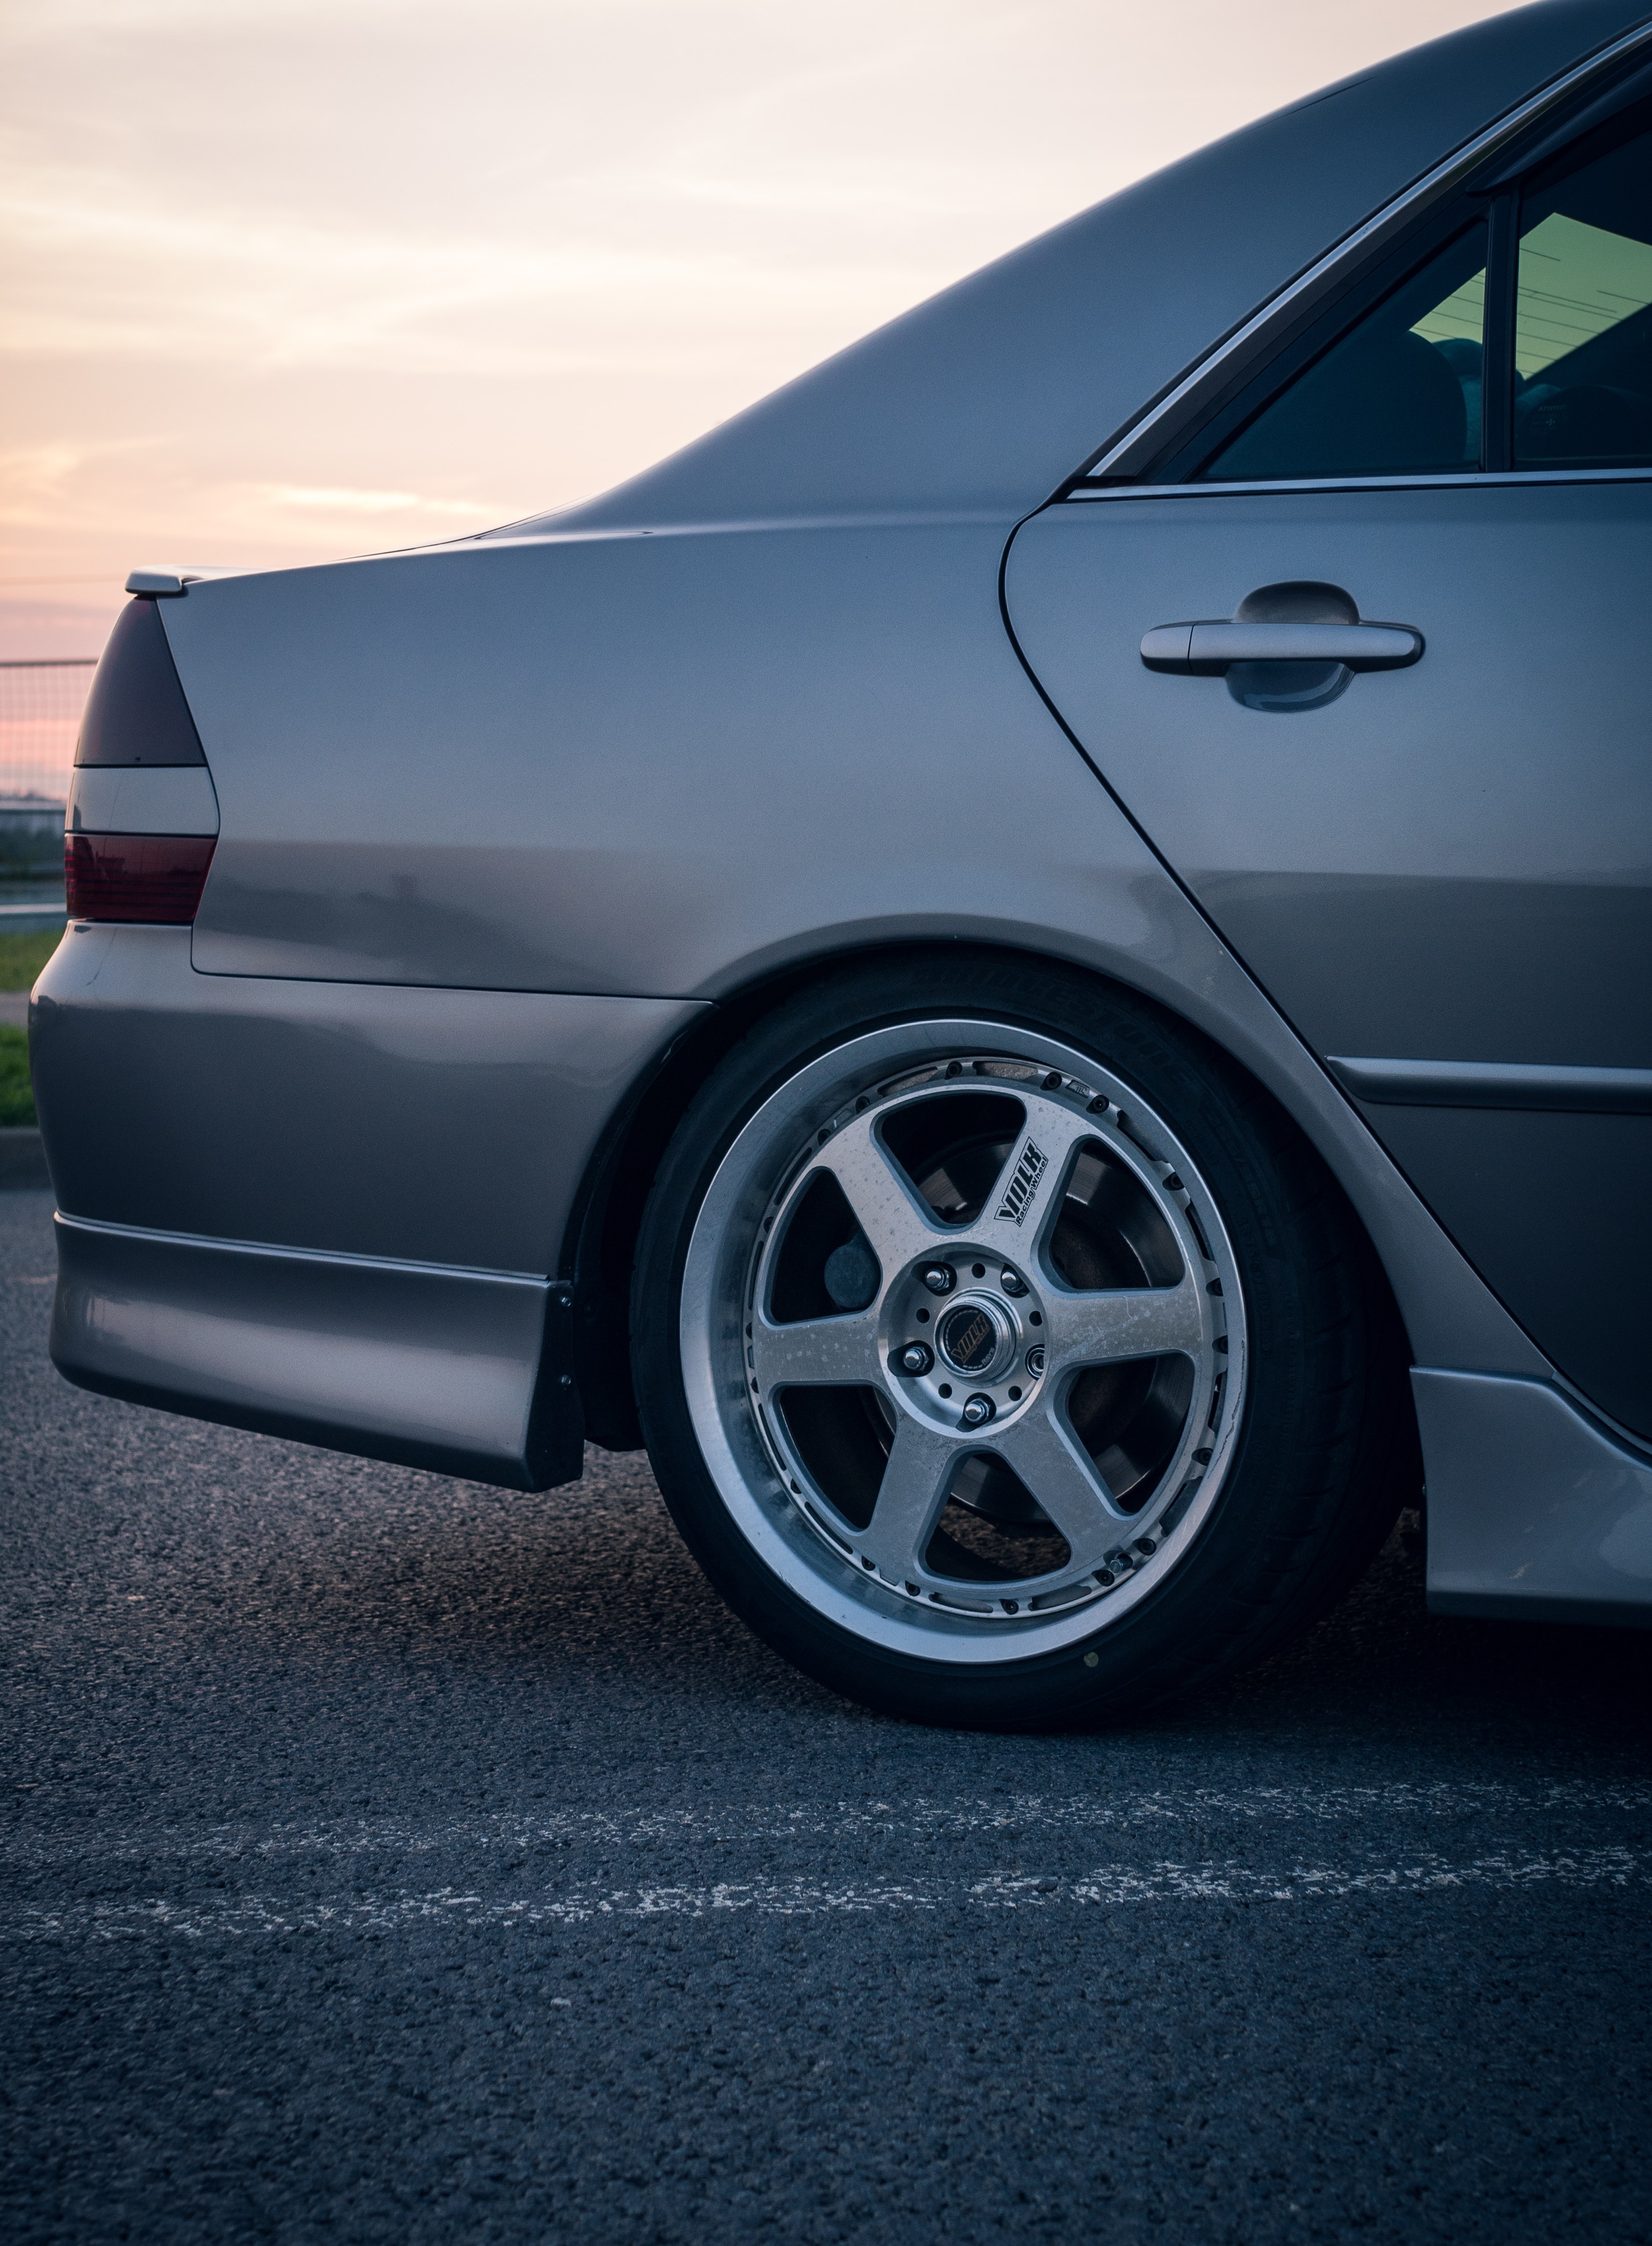
vehicle, car, alloy wheel, rim, wheel, automotive wheel system, automotive design, sedan, spoke, personal luxury car, fender, Tints and shades, tire, automotive exterior, bumper, auto part